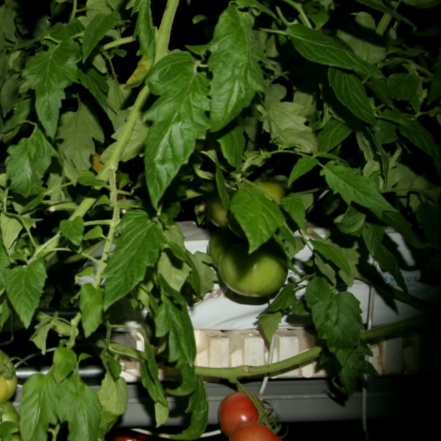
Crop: tomato